Terruqueo

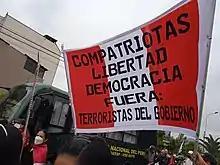
Protest sign against the administration of Pedro Castillo, stating "Get out: Terrorists of the government"

The terruqueo is a negative campaigning and often racist method of fearmongering used in Peru that involves describing anti-Fujimorists, left-wing political opponents and those who are against the neoliberal "status quo" as terrorists or terrorist sympathizers, with the tactic primarily being used by right-wing parties and Fujimorists to create a culture of fear. United Nations experts have condemned the use of the "terruqueo", describing it as an intimidation tactic used by the government"."